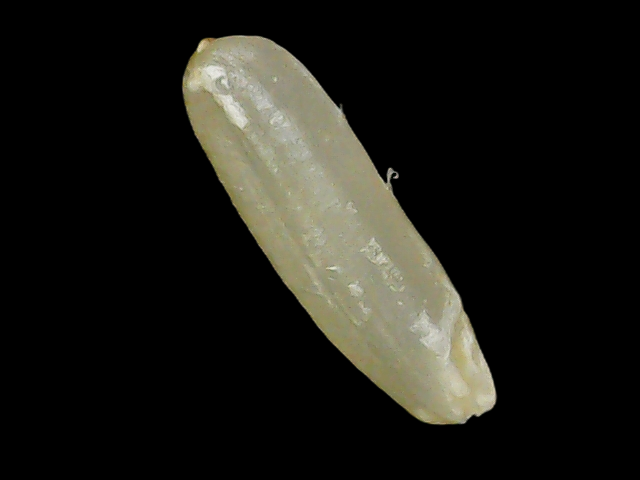
Rice variety: Binadhan21